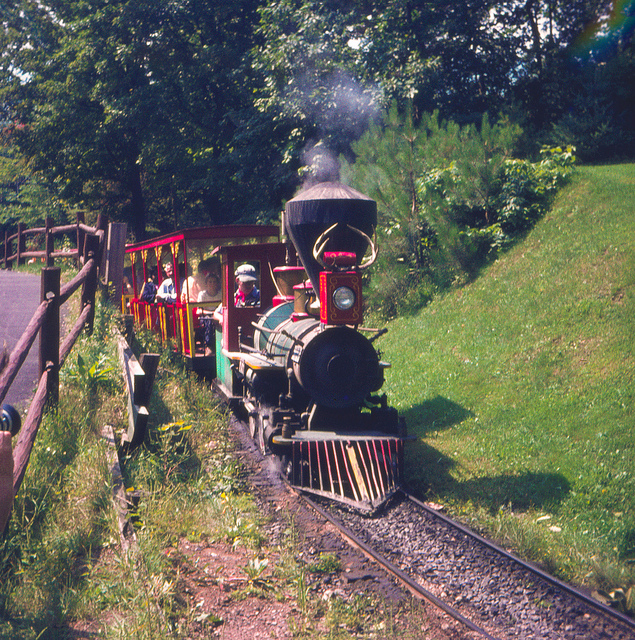
A small train traveling next to a green grass covered hillside.

A mini locomotive train attraction heads down the track.

A kids train rides through the park alongside the trail.

A small zoo train driving on a track.